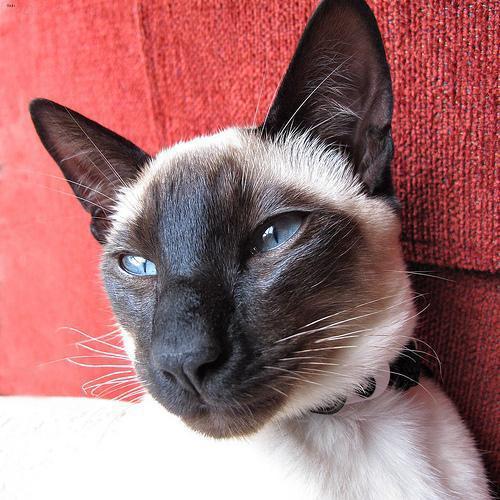
Siamese